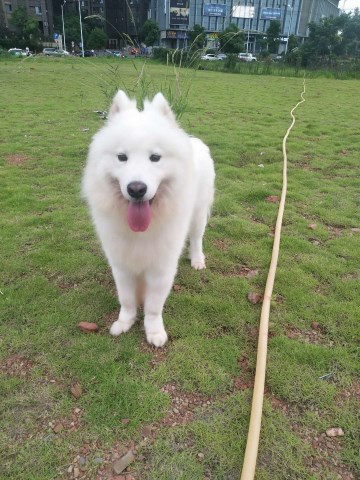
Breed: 2192-n000088-Samoyed